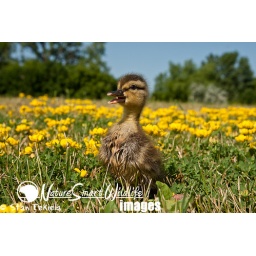
Mallard Duckling in yellow flowers taken in Eden Prairie, MN